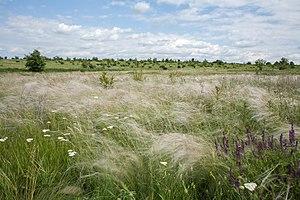
La steppe eurasienne ou steppe eurasiatique est en biogéographie une formation végétale correspondant au biome des prairies, savanes et brousses tempérées en Eurasie centrale. Il s'agit d'immenses étendues d'herbes presque dépourvues d'arbres. La steppe est l'équivalent biogéographique en Eurasie de la prairie d'Amérique du Nord.